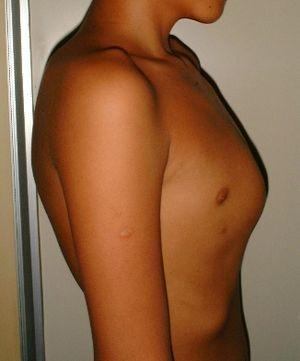
Le Pectus Carinatum, également appelé thorax en carène ou thorax en bréchet, est une déformation du thorax caractérisée par une projection vers l'avant du sternum. C'est l'inverse du Pectus Excavatum. Plus rare, il est, comme lui, consécutif à un excès de longueur des cartilages chondro-sternaux. Il existe enfin une forme particulière de protrusion haute du sternum, intitulée « pectus arcuatum », encore plus rare.